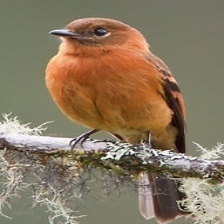
Species: CINNAMON FLYCATCHER
Scientific name: PYRRHOMYIAS CINNAMOMEUS